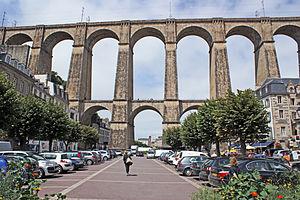
Le viaduc de Morlaix vu de la place du centre ville.
Les ponts de France regroupent toutes les constructions de génie civil autres que les bâtiments situées sur le territoire national français qui permettent d’assurer la continuité d'une voie publique ou privée, ouverte à la circulation qu'elle soit terrestre, ferroviaire, fluviale ou piétonne.
Le viaduc de Morlaix est un ouvrage d'art ferroviaire, de type viaduc, situé en pleine ville de Morlaix qui permet la traversée de la rivière de Morlaix et la desserte de la gare de la ville par la ligne de Paris-Montparnasse à Brest.
Cette liste de ponts de France présente une liste de ponts remarquables de France, tant par leurs caractéristiques dimensionnelles, que par leur intérêt architectural ou historique.